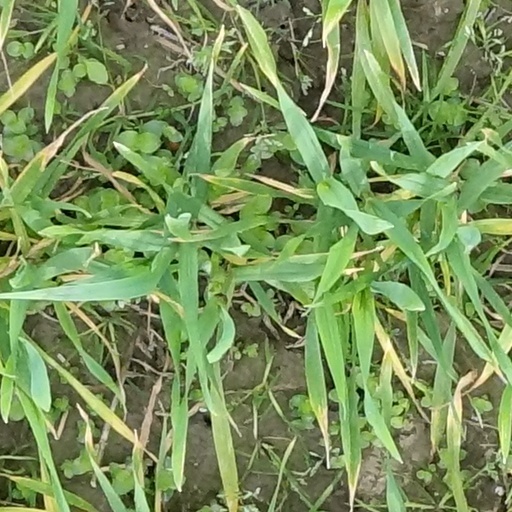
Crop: wheat